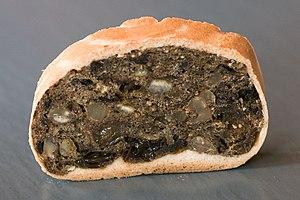
Vrin est une localité et une ancienne commune suisse du canton des Grisons, située dans la région de Surselva.